Wittlich

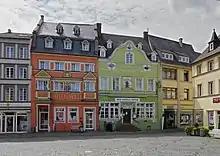
Set of houses on the marketplace

In Wittlich, counting only workers on the social welfare contribution rolls, 14,500 people have jobs. This rises to more than 16,000 if officials and the self-employed are counted, making Wittlich's job density about 852 for each thousand inhabitants, and putting Wittlich itself in the very highest group of towns in Rhineland-Palatinate. Wittlich's importance as an economic and tourism centre is favoured by its location on two autobahns and by its mainline railway station on the Koblenz-Trier railway line.